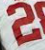
Number: 2